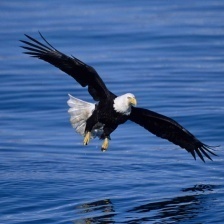
Species: BALD EAGLE
Scientific name: HALIAEETUS LEUCOCEPHALUS